Jake Hughes

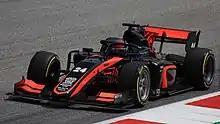
Hughes driving the Dallara F2 2018 during the 2022 Spielberg Formula 2 round.

After testing with new team Van Amersfoort Racing at the post-season test at Yas Marina, Hughes signed up with the team for the 2022 Formula 2 season, partnering Belgian Amaury Cordeel. Having started his season off with points at Bahrain, Hughes finished third in the Jeddah sprint race but was later disqualified for a technical infringement. Despite this disappointment, he would bounce back the following day, taking fourth place in the feature race. However, the following three rounds formed a points scoring drought, which was compounded by a crash during qualifying in Monaco and a subsequent stall at the start of the sprint race, which he began from pole. The Briton returned to the top ten in Baku, scoring a point on Sunday, before another tenth place at his home track of Silverstone. One week later in Austria, Hughes took a fifth place in a chaotic feature race, which would end up being his final points of the season, as Hughes would miss the French and Hungarian rounds after testing positive for COVID-19, being replaced by David Beckmann. Due to growing Formula E commitments, Hughes left VAR fully before the round at Spa-Francorchamps. He ended up 16th in the standings, outscoring teammate Cordeel, who had competed throughout the entire season.